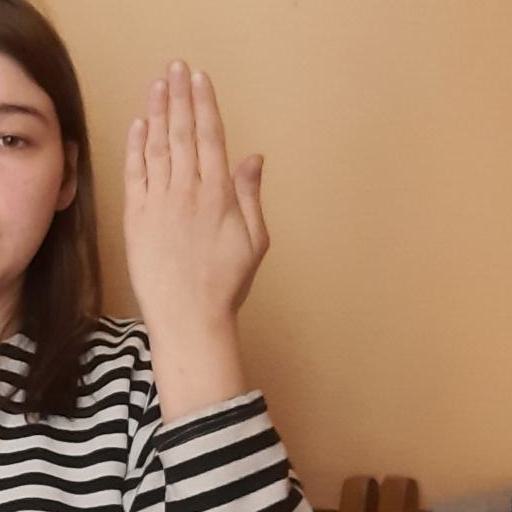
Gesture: stop_inverted